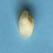
Maize quality: Good